Union Bridge station

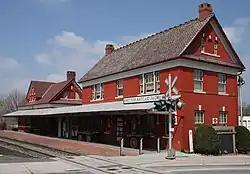
Union Bridge Station

Union Bridge station is a historic railway station in Union Bridge, Carroll County, Maryland. It was built in 1902 as a stop for the Western Maryland Railway. It is representative of the rural railway stations constructed during the late 19th and early 20th centuries. The station's two buildings are arranged with their south façades lengthwise fronting the railroad tracks.